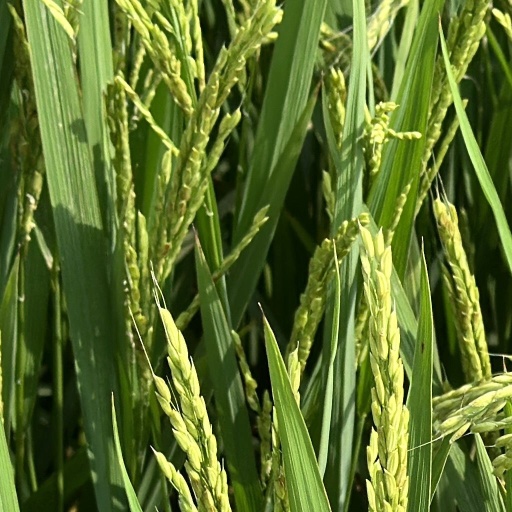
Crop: rice